Randolph Carpenter

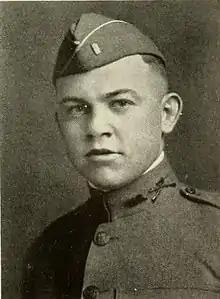
From 1920's "World War Roll of Honor, 1917-1920, Marion County, Kansas"

William Randolph Carpenter (April 24, 1894, Marion, Kansas – July 26, 1956, Topeka, Kansas) was a U.S. Representative from Kansas and a U.S. Army World War I veteran. He died in Topeka, Kansas, July 26, 1956 and was interred in Highland Cemetery, Marion, Kansas.